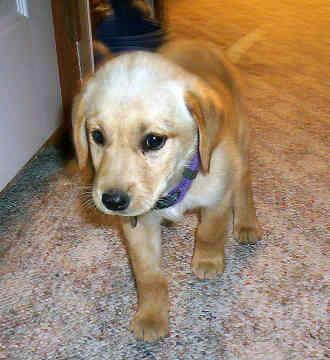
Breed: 3580-n000122-Labrador_retriever